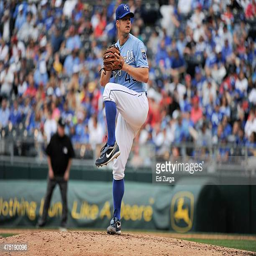
baseball player throws against sports team